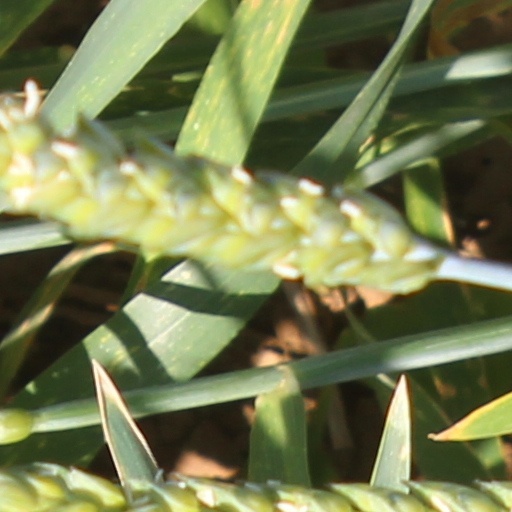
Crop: wheat